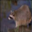
Label: raccoon